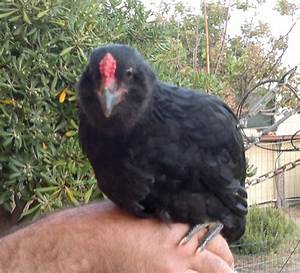
Label: gallina